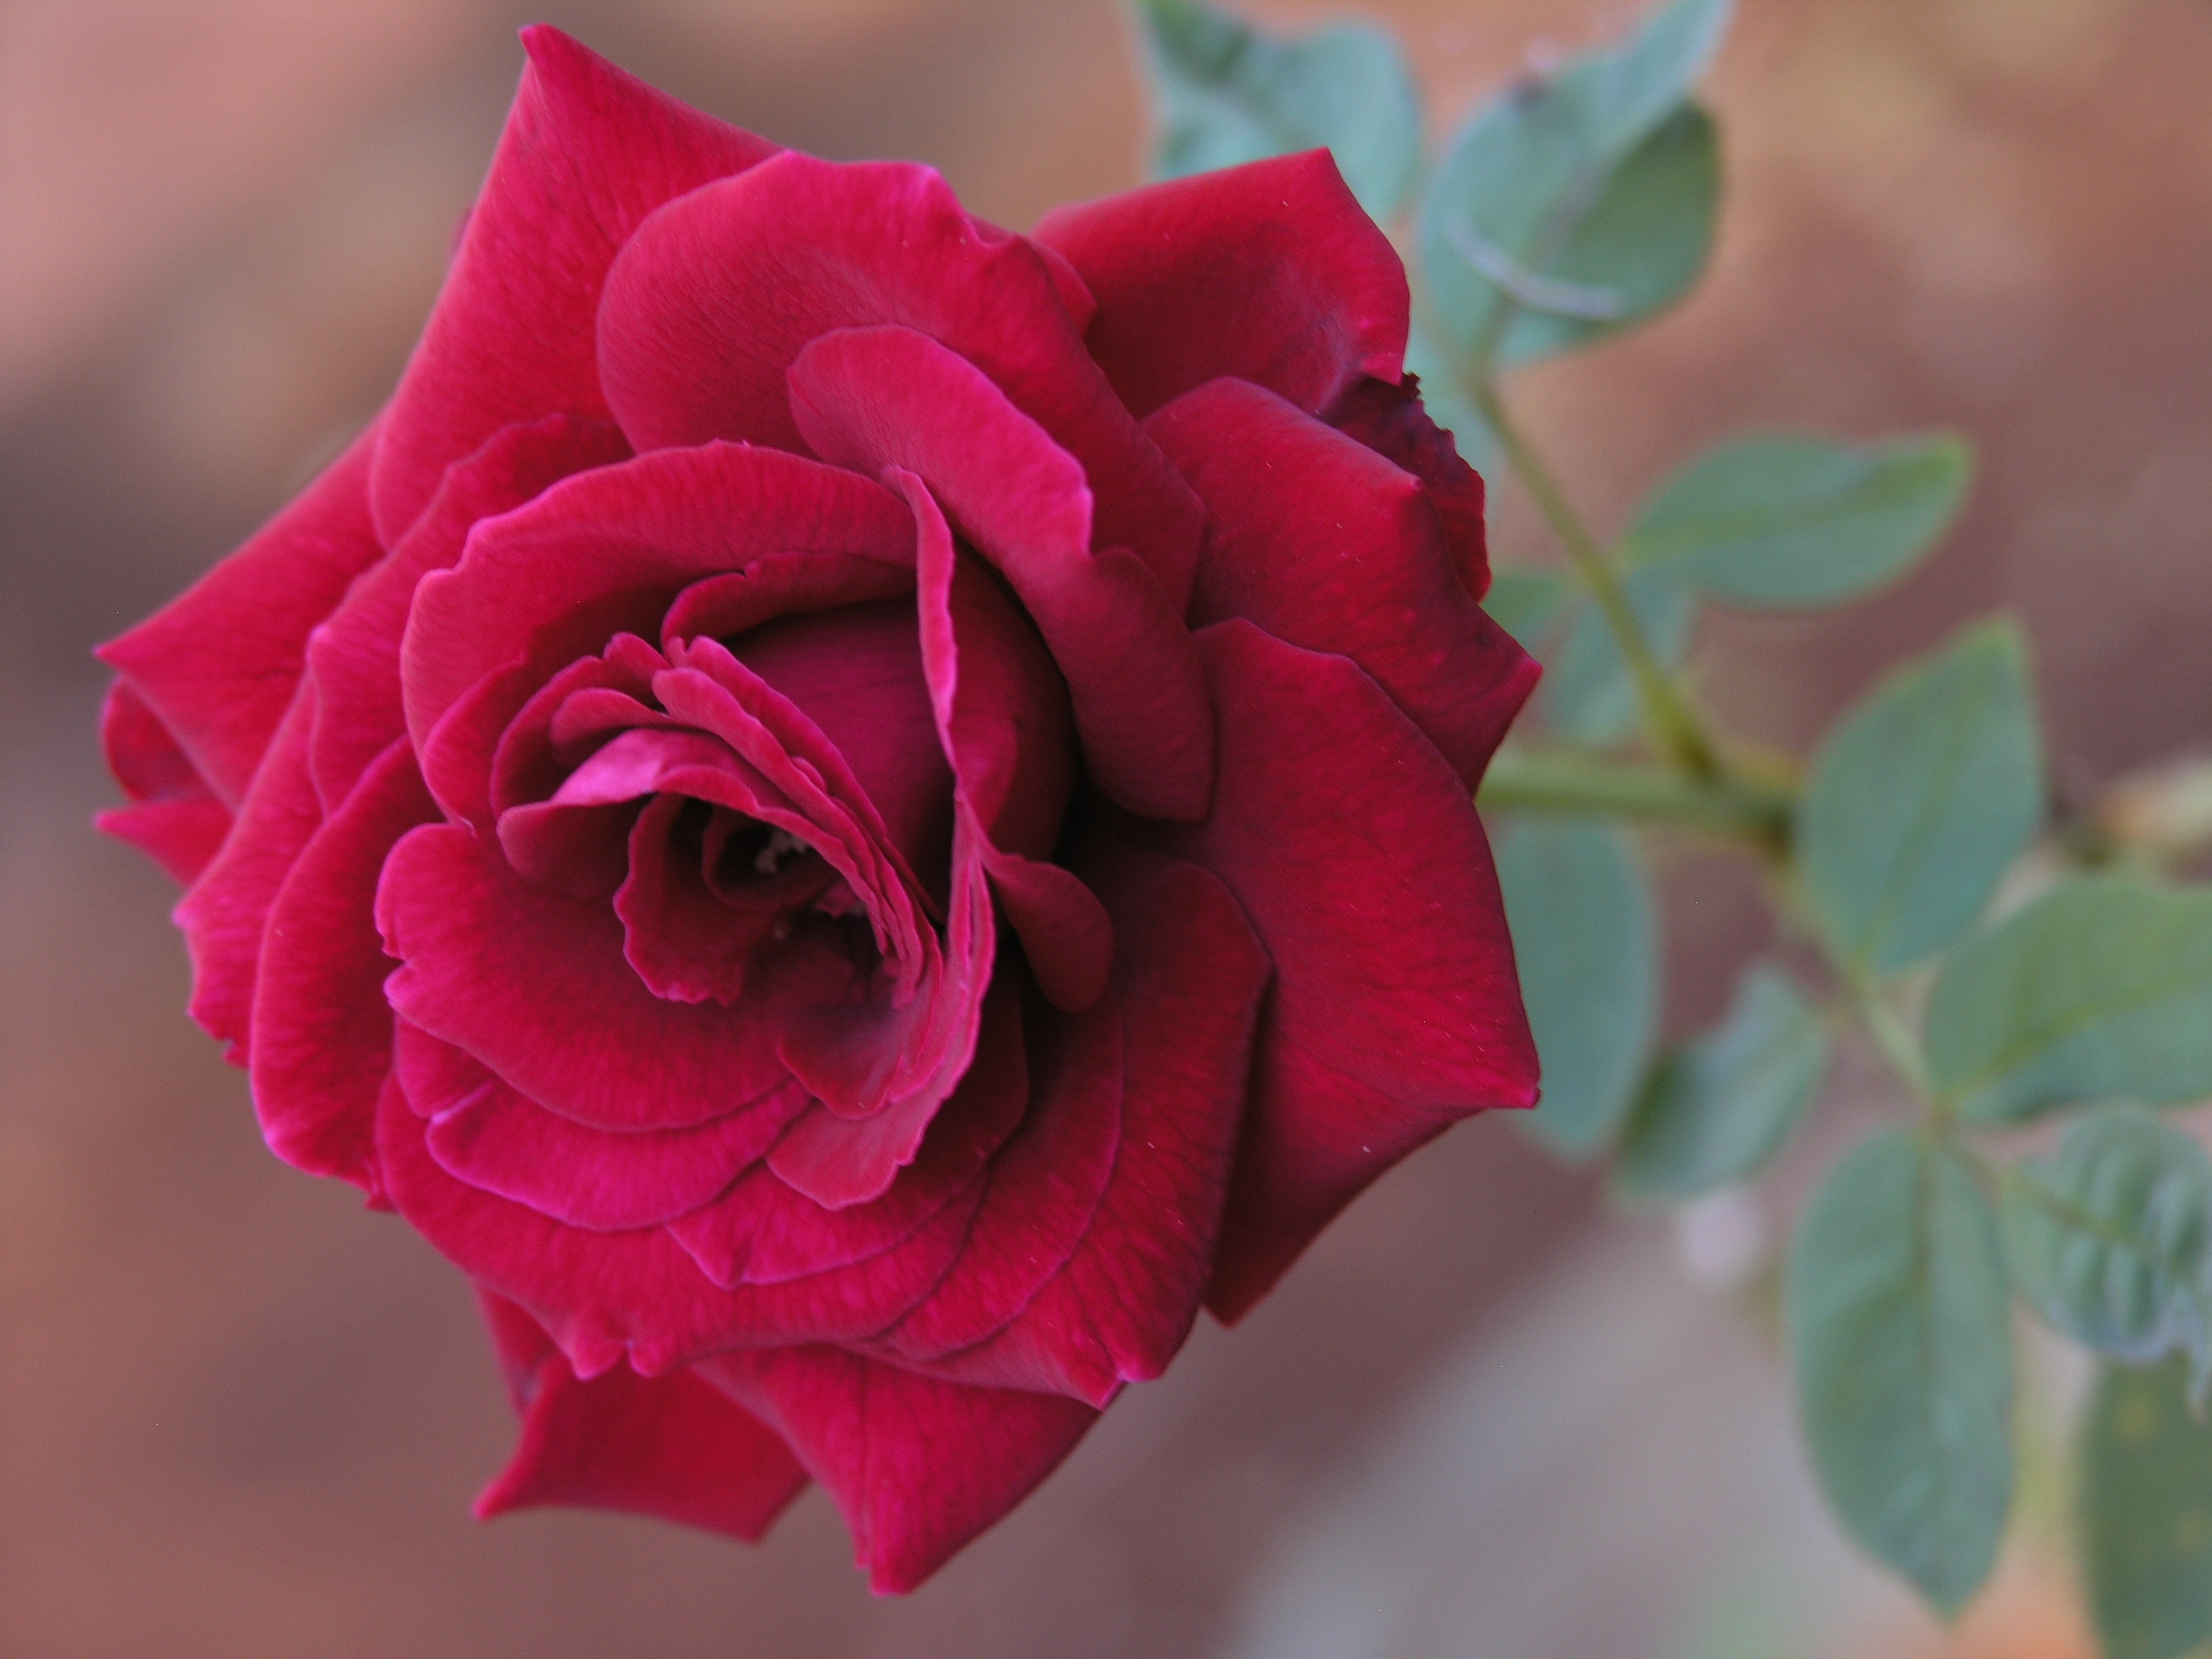
nature, plant, flower, petal, rose, red, pink, flora, red rose, floribunda, macro photography, flowering plant, garden roses, rose family, land plant, rosa centifolia, rose order